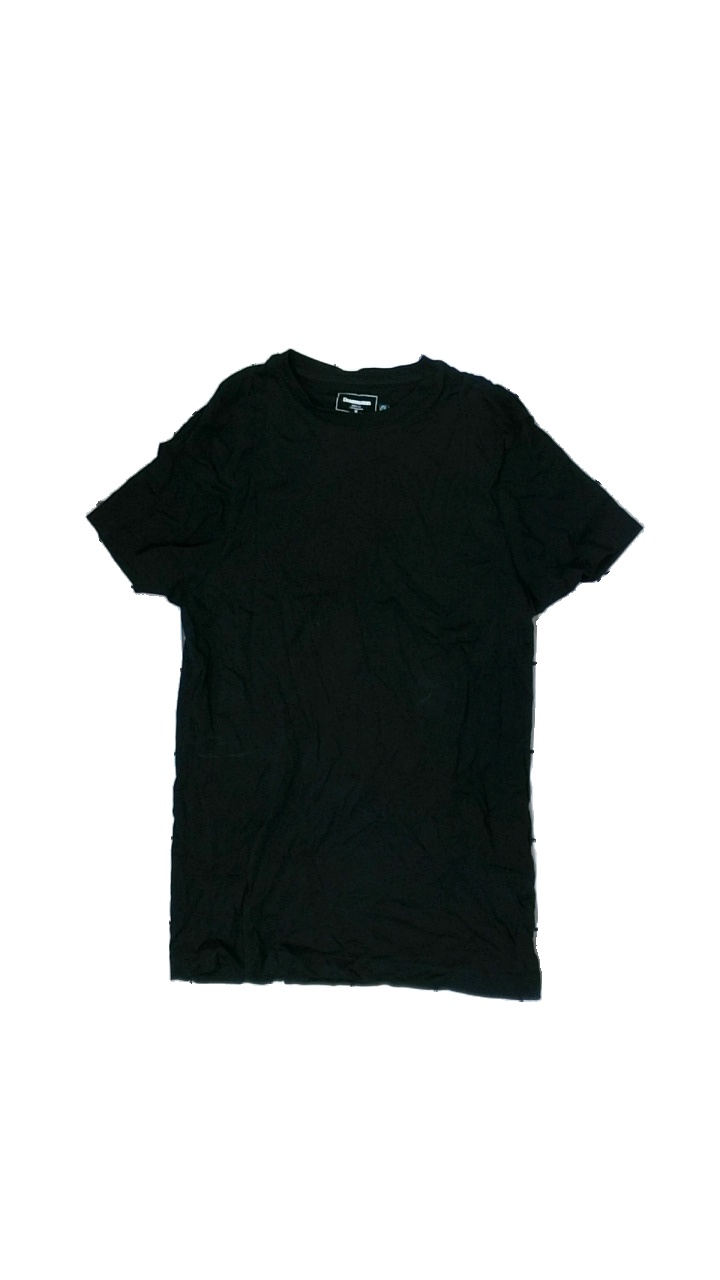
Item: T-shirt (Men)
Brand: Dressman
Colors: Black
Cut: Regular, C-collar
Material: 100% cotton
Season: All
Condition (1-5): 3
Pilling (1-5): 3
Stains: Minor
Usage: Export
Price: <50